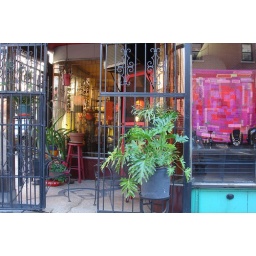
watermelon baby quilt in our window @ 154 stanton